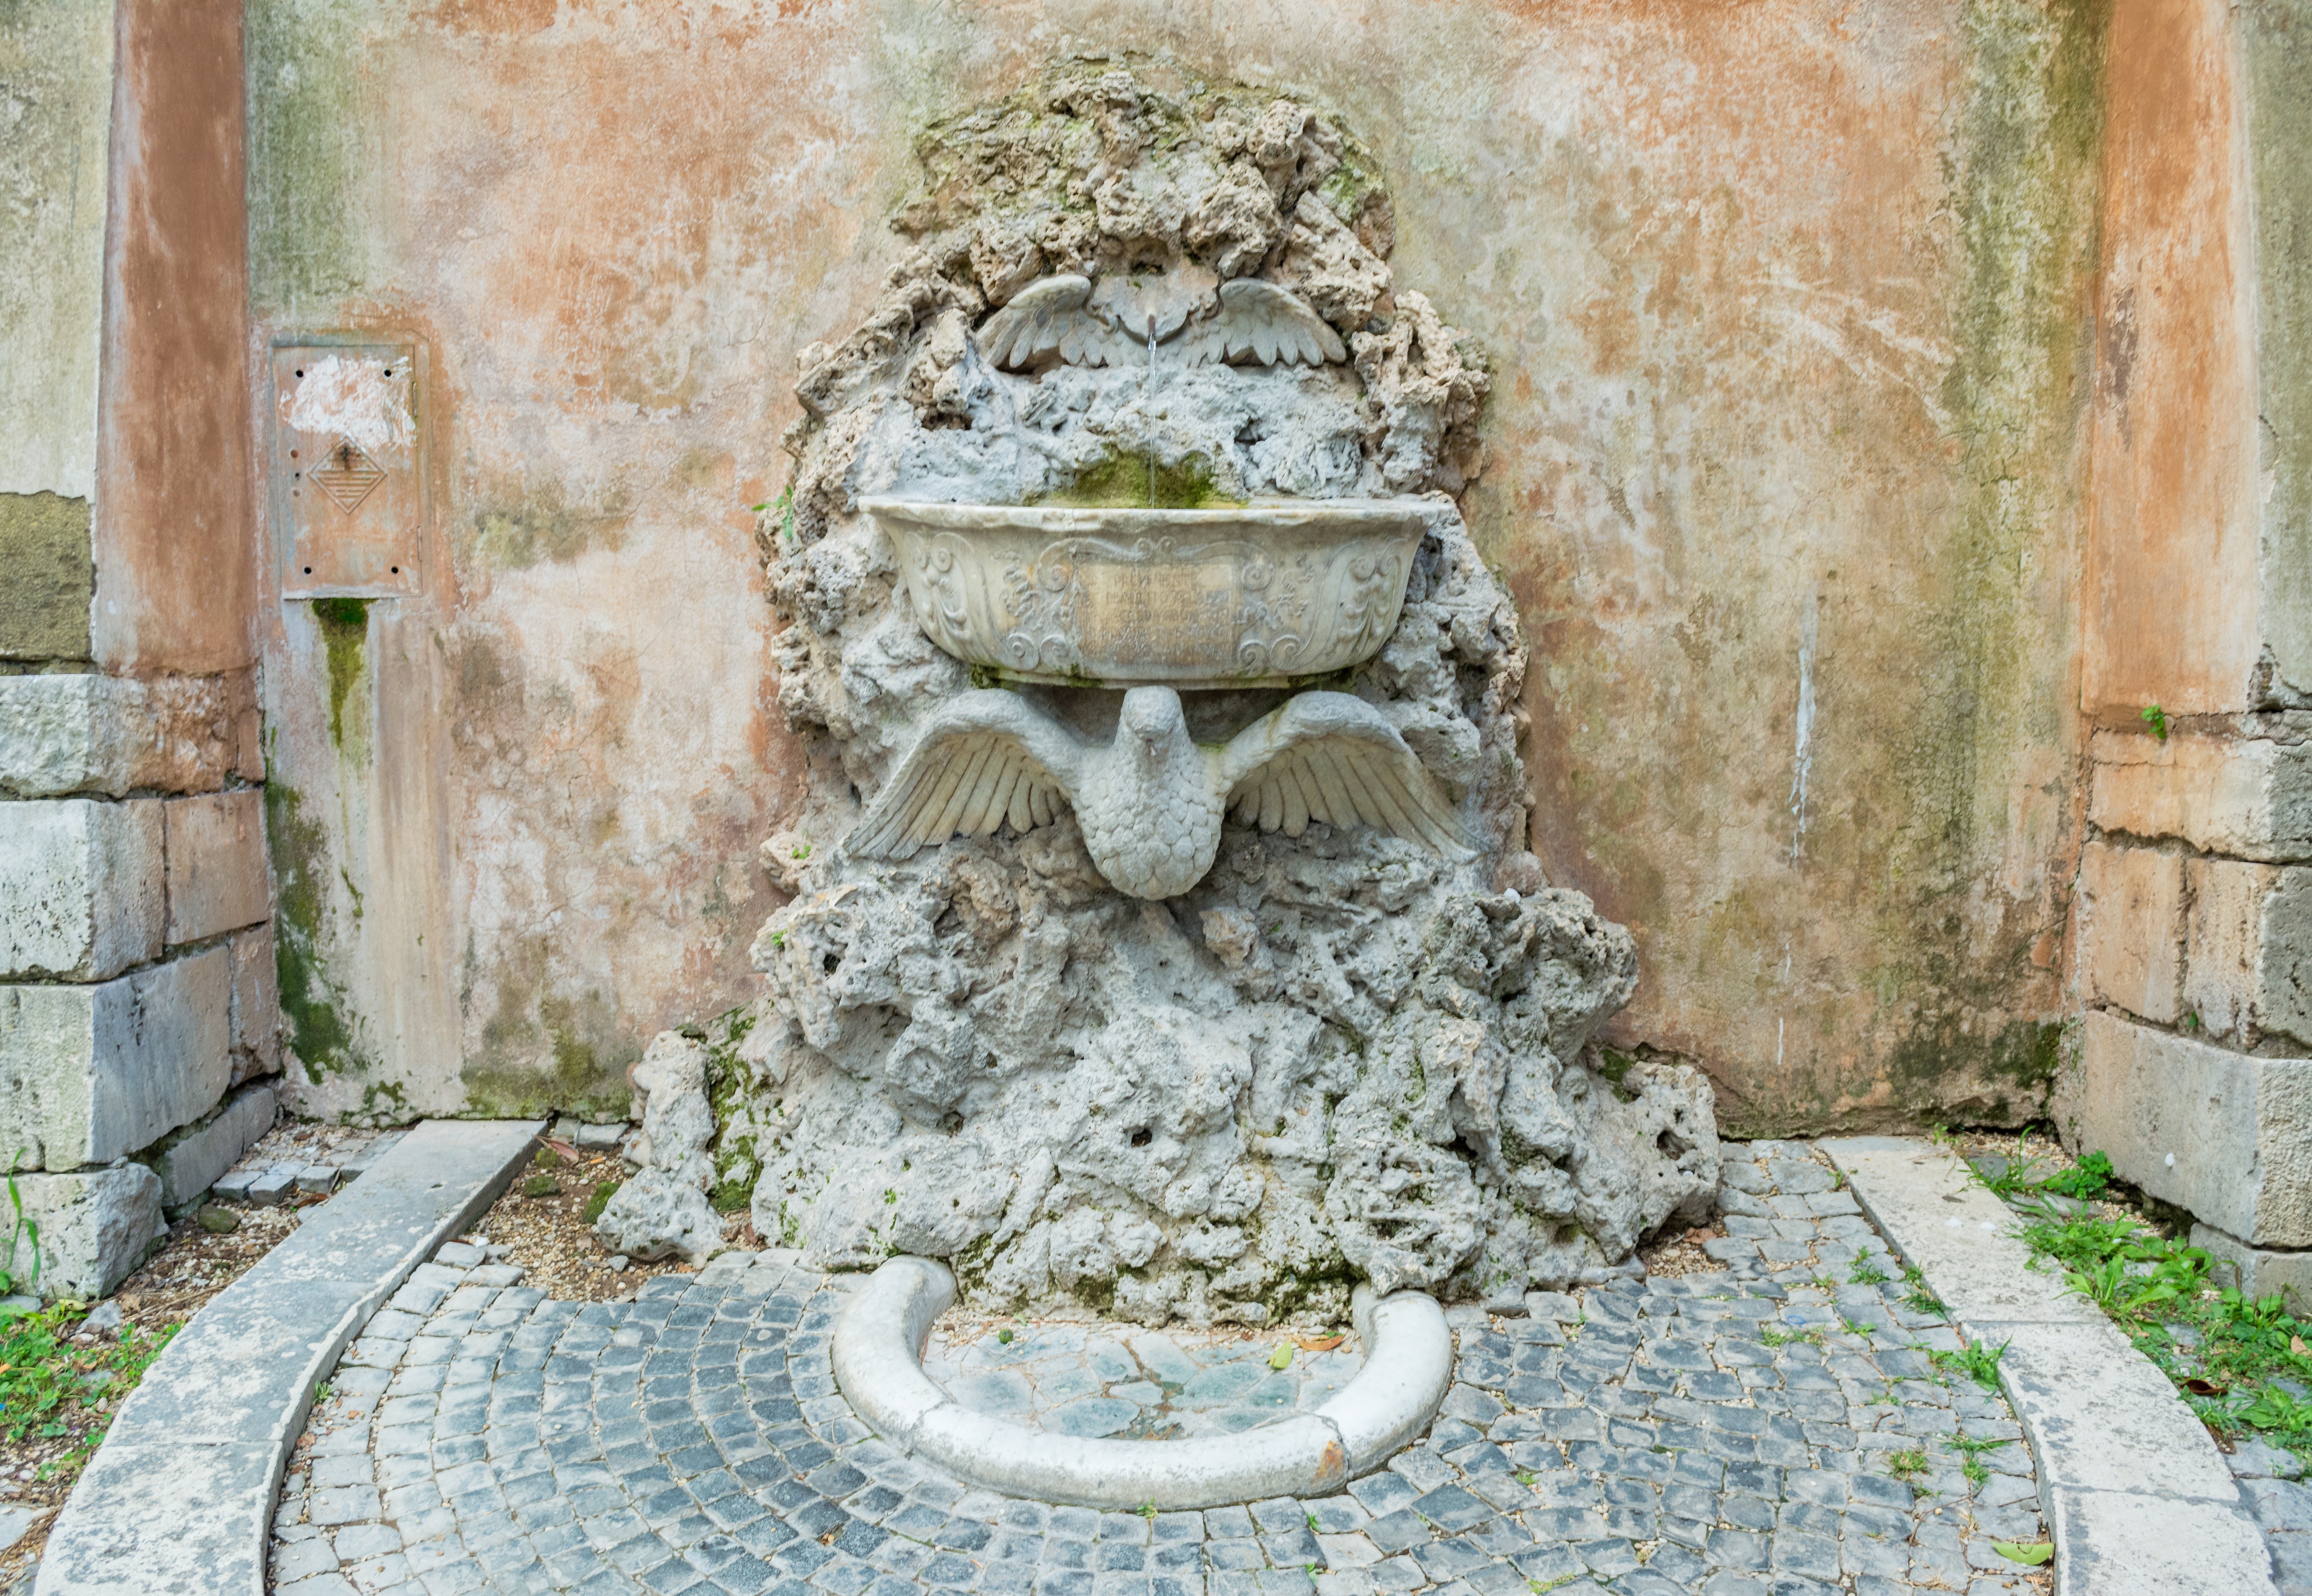
rock, wall, statue, italy, sculpture, art, rome, temple, ruins, fountain, carving, water feature, ancient history, aventijskij hill